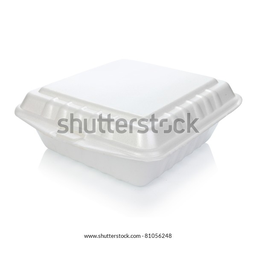
Label: paper